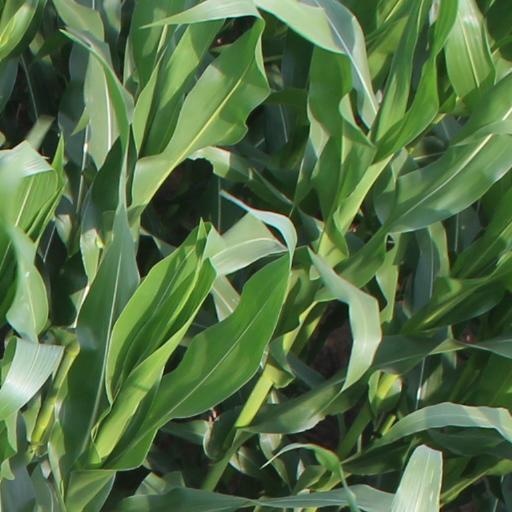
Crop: maize; corn